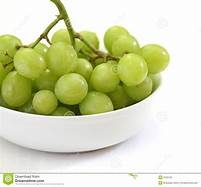
Label: grape